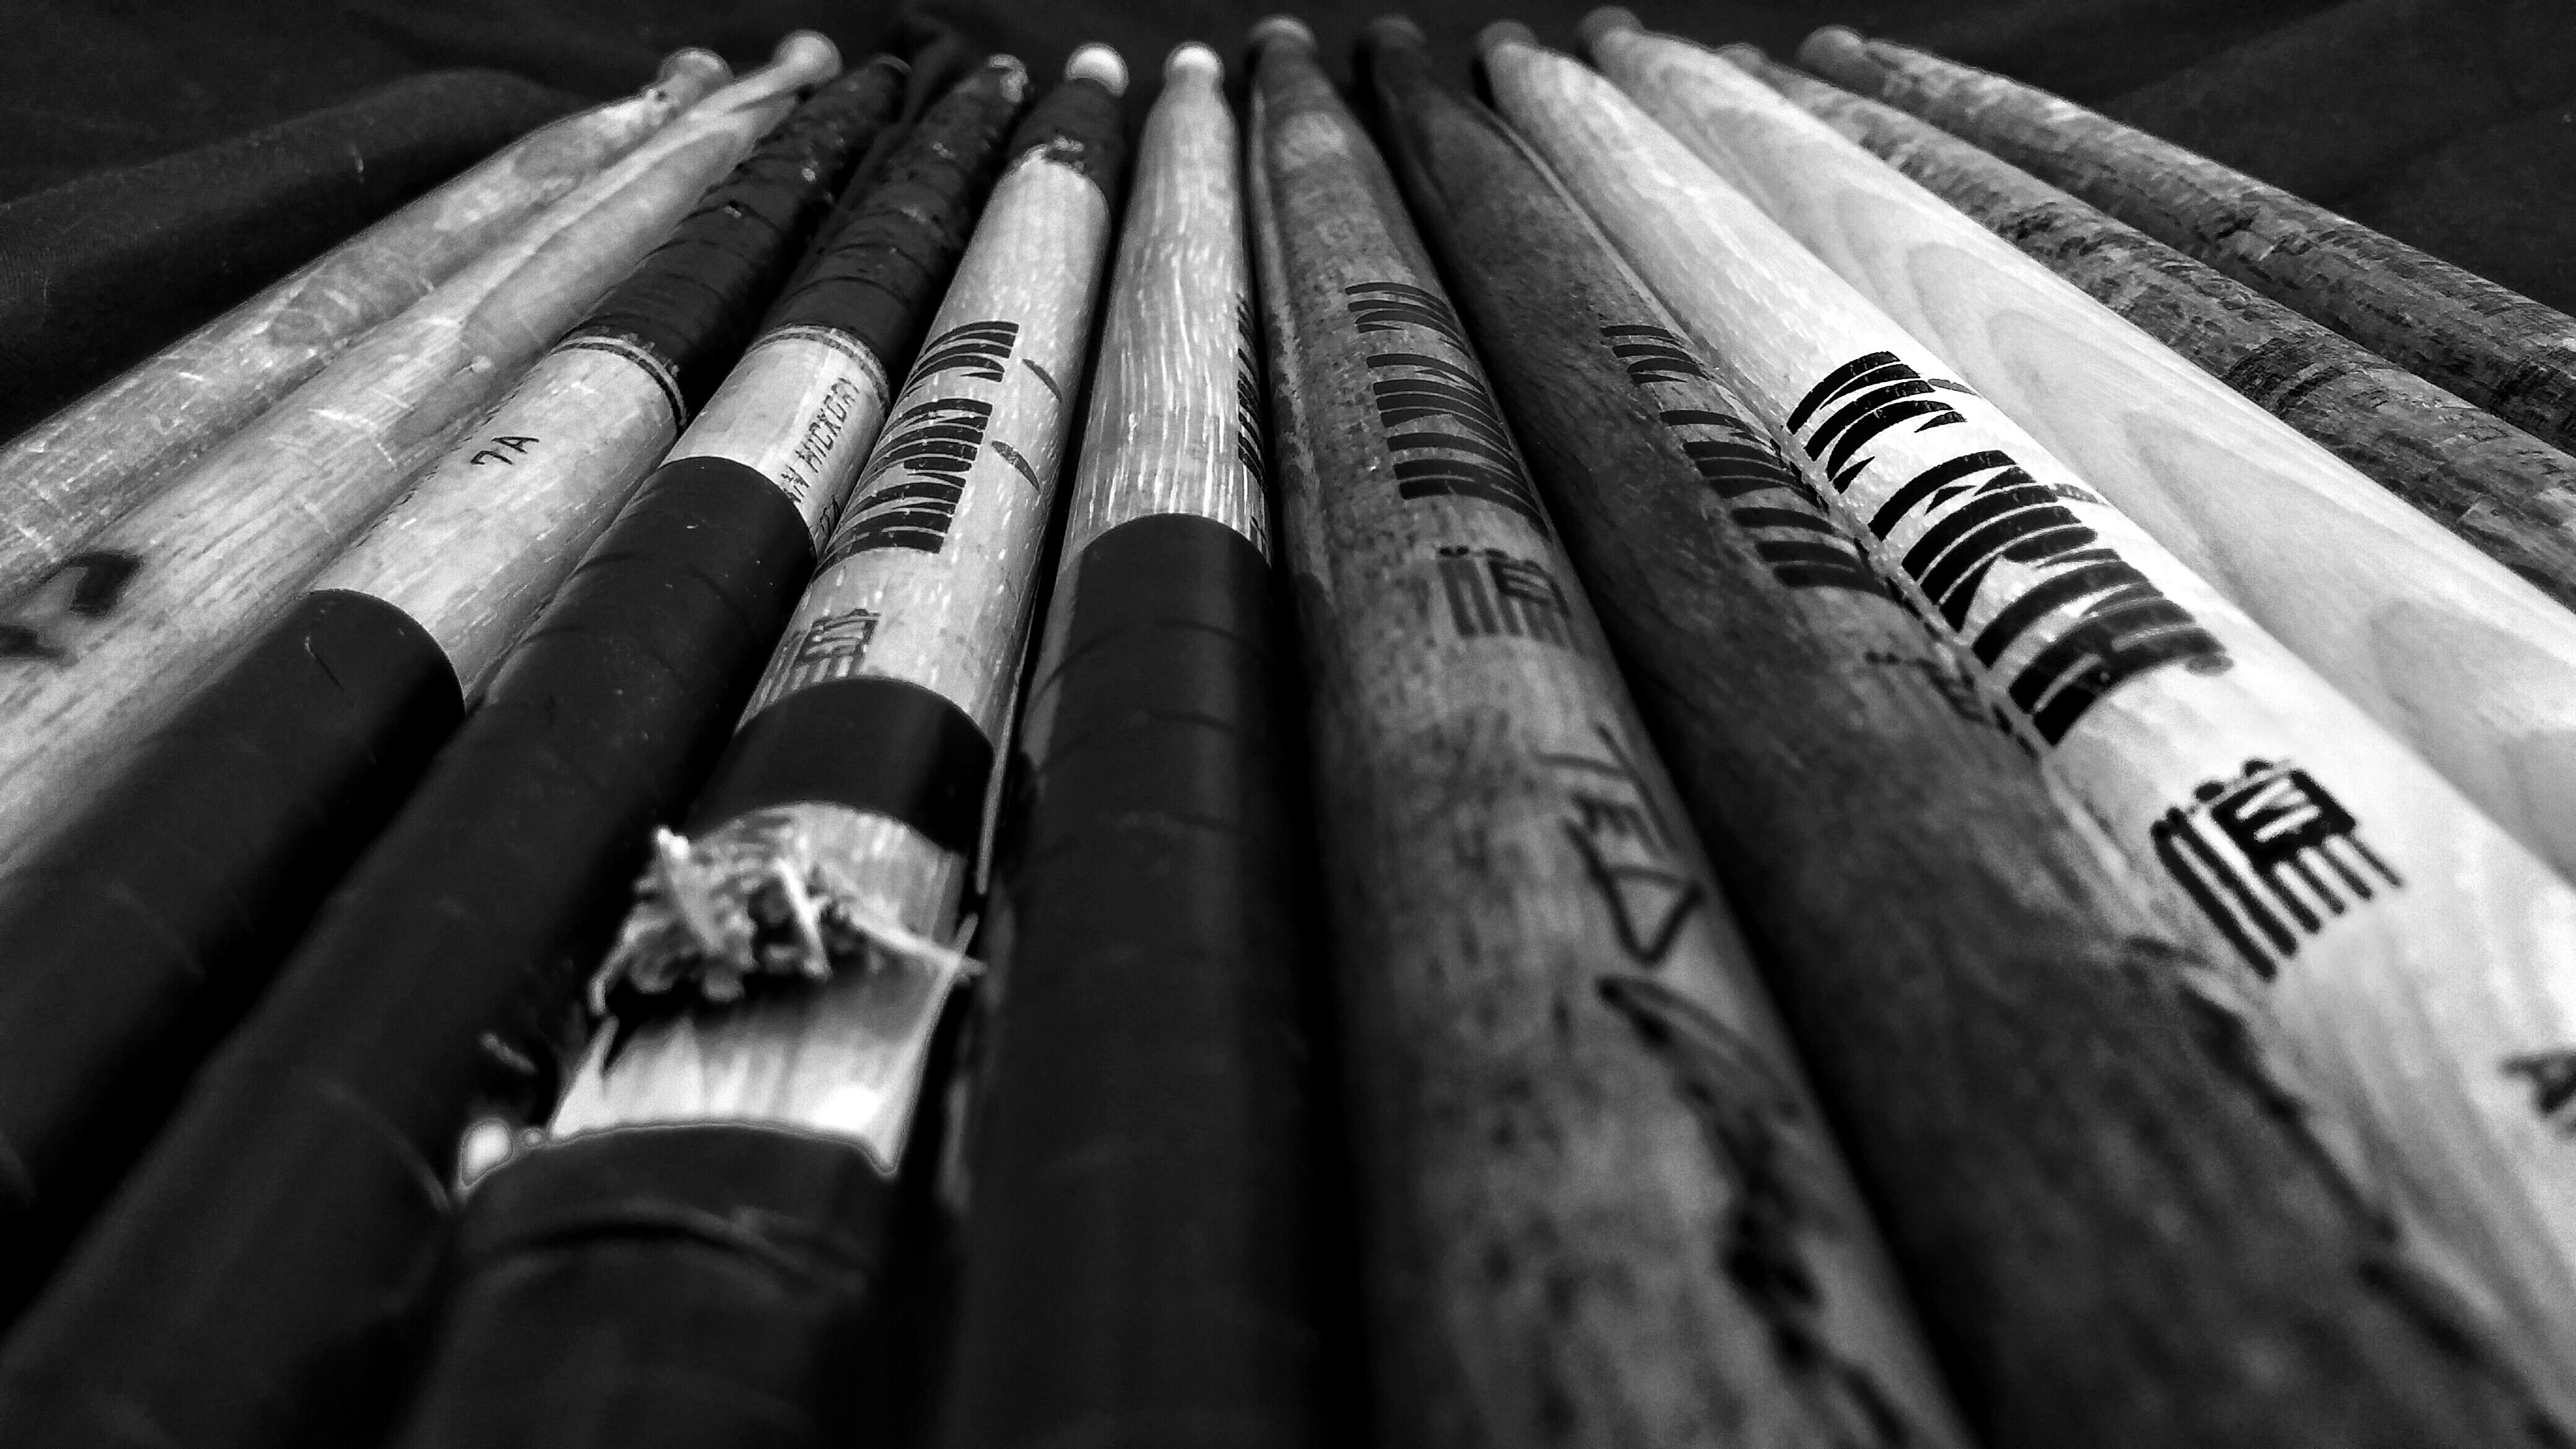
black and white, wood, white, photography, line, darkness, black, monochrome, close up, shape, monochrome photography